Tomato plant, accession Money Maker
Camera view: vertical (180 deg); turntable rotation: 270 degrees
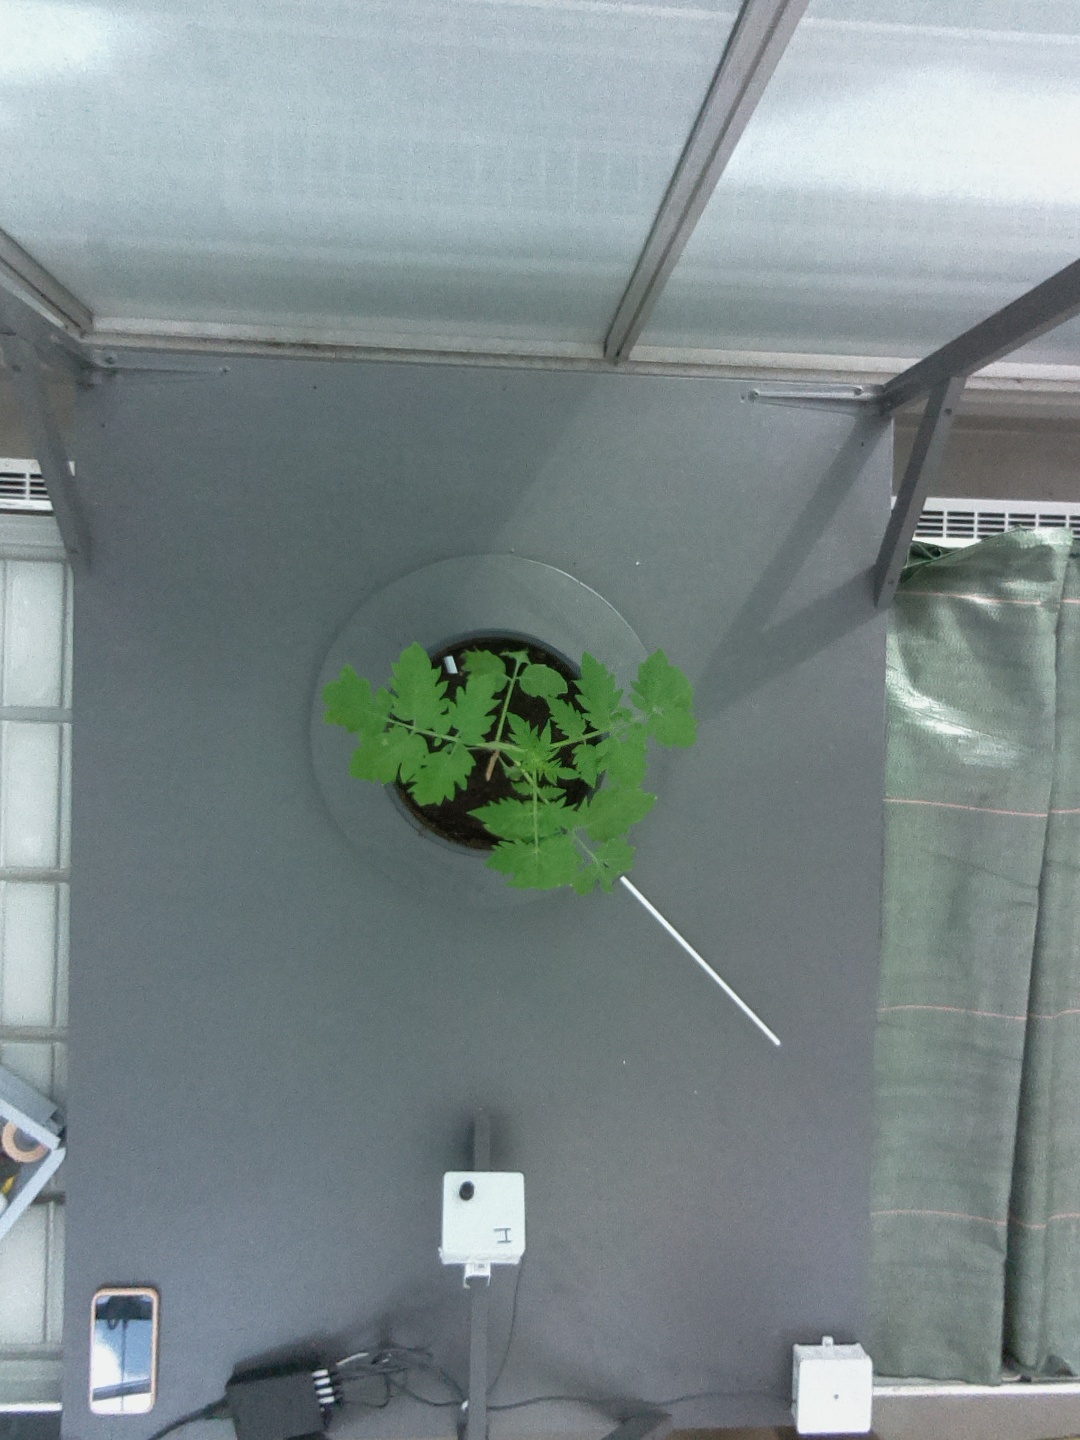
BBCH growth stage 13: 6 of true leaves visible